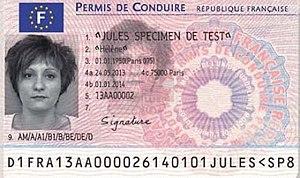
Nouveau permis de conduire français
Le permis de conduire est un document officiel donnant l'autorisation de conduire certains véhicules sur une route publique. Cet article traite exclusivement des permis de conduire des véhicules à moteur sur route en France, à savoir tout véhicule terrestre pourvu d'un moteur de propulsion, y compris les trolleybus, et circulant sur route par ses moyens propres, à l'exception des véhicules qui se déplacent sur rails. Par extension, sont assimilés au permis de conduire les titres qui, lorsque le permis de conduire proprement dit n'est pas exigé, sont prévus par les règlements pour la conduite des véhicules à moteur, comme le permis AM par exemple.
Le permis moto en France, aussi appelé permis de catégorie A ou permis A, désigne de manière générique un type de permis de conduire autorisant l'usage d'une catégorie de véhicule à moteur - motocyclette, avec ou sans side-car, tricycle L5e, quadricycles L6e et L7e - sur le territoire français. Pour utiliser un tel véhicule, une personne doit être titulaire du permis de conduire correspondant et en cours de validité.
Une zone de lecture automatique, ou zone de lecture optique est une zone, sur un document officiel, réservée à la lecture, à l'identification et à la validation de ce document.
La taxe sur les permis de conduire est un impôt local indirect français qui est acquitté par les conducteurs.
Le permis AM, anciennement brevet de sécurité routière, est une catégorie de permis de conduire français autorisant son titulaire à conduire un cyclomoteur ou un quadricycle léger à moteur dès l'âge de 14 ans.